Dadswells Bridge, Victoria

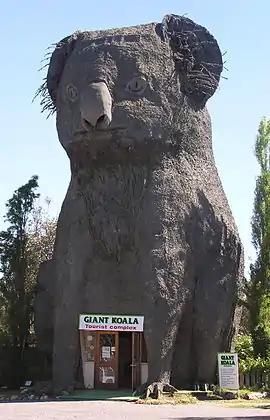
The Giant Koala at Dadswells Bridge

Dadswells Bridge is a locality in the Rural City of Horsham and the Shire of Northern Grampians, Victoria, Australia. It is located along the Western Highway in the Wimmera region. At the 2021 census, Dadswells Bridge had a population of 69.